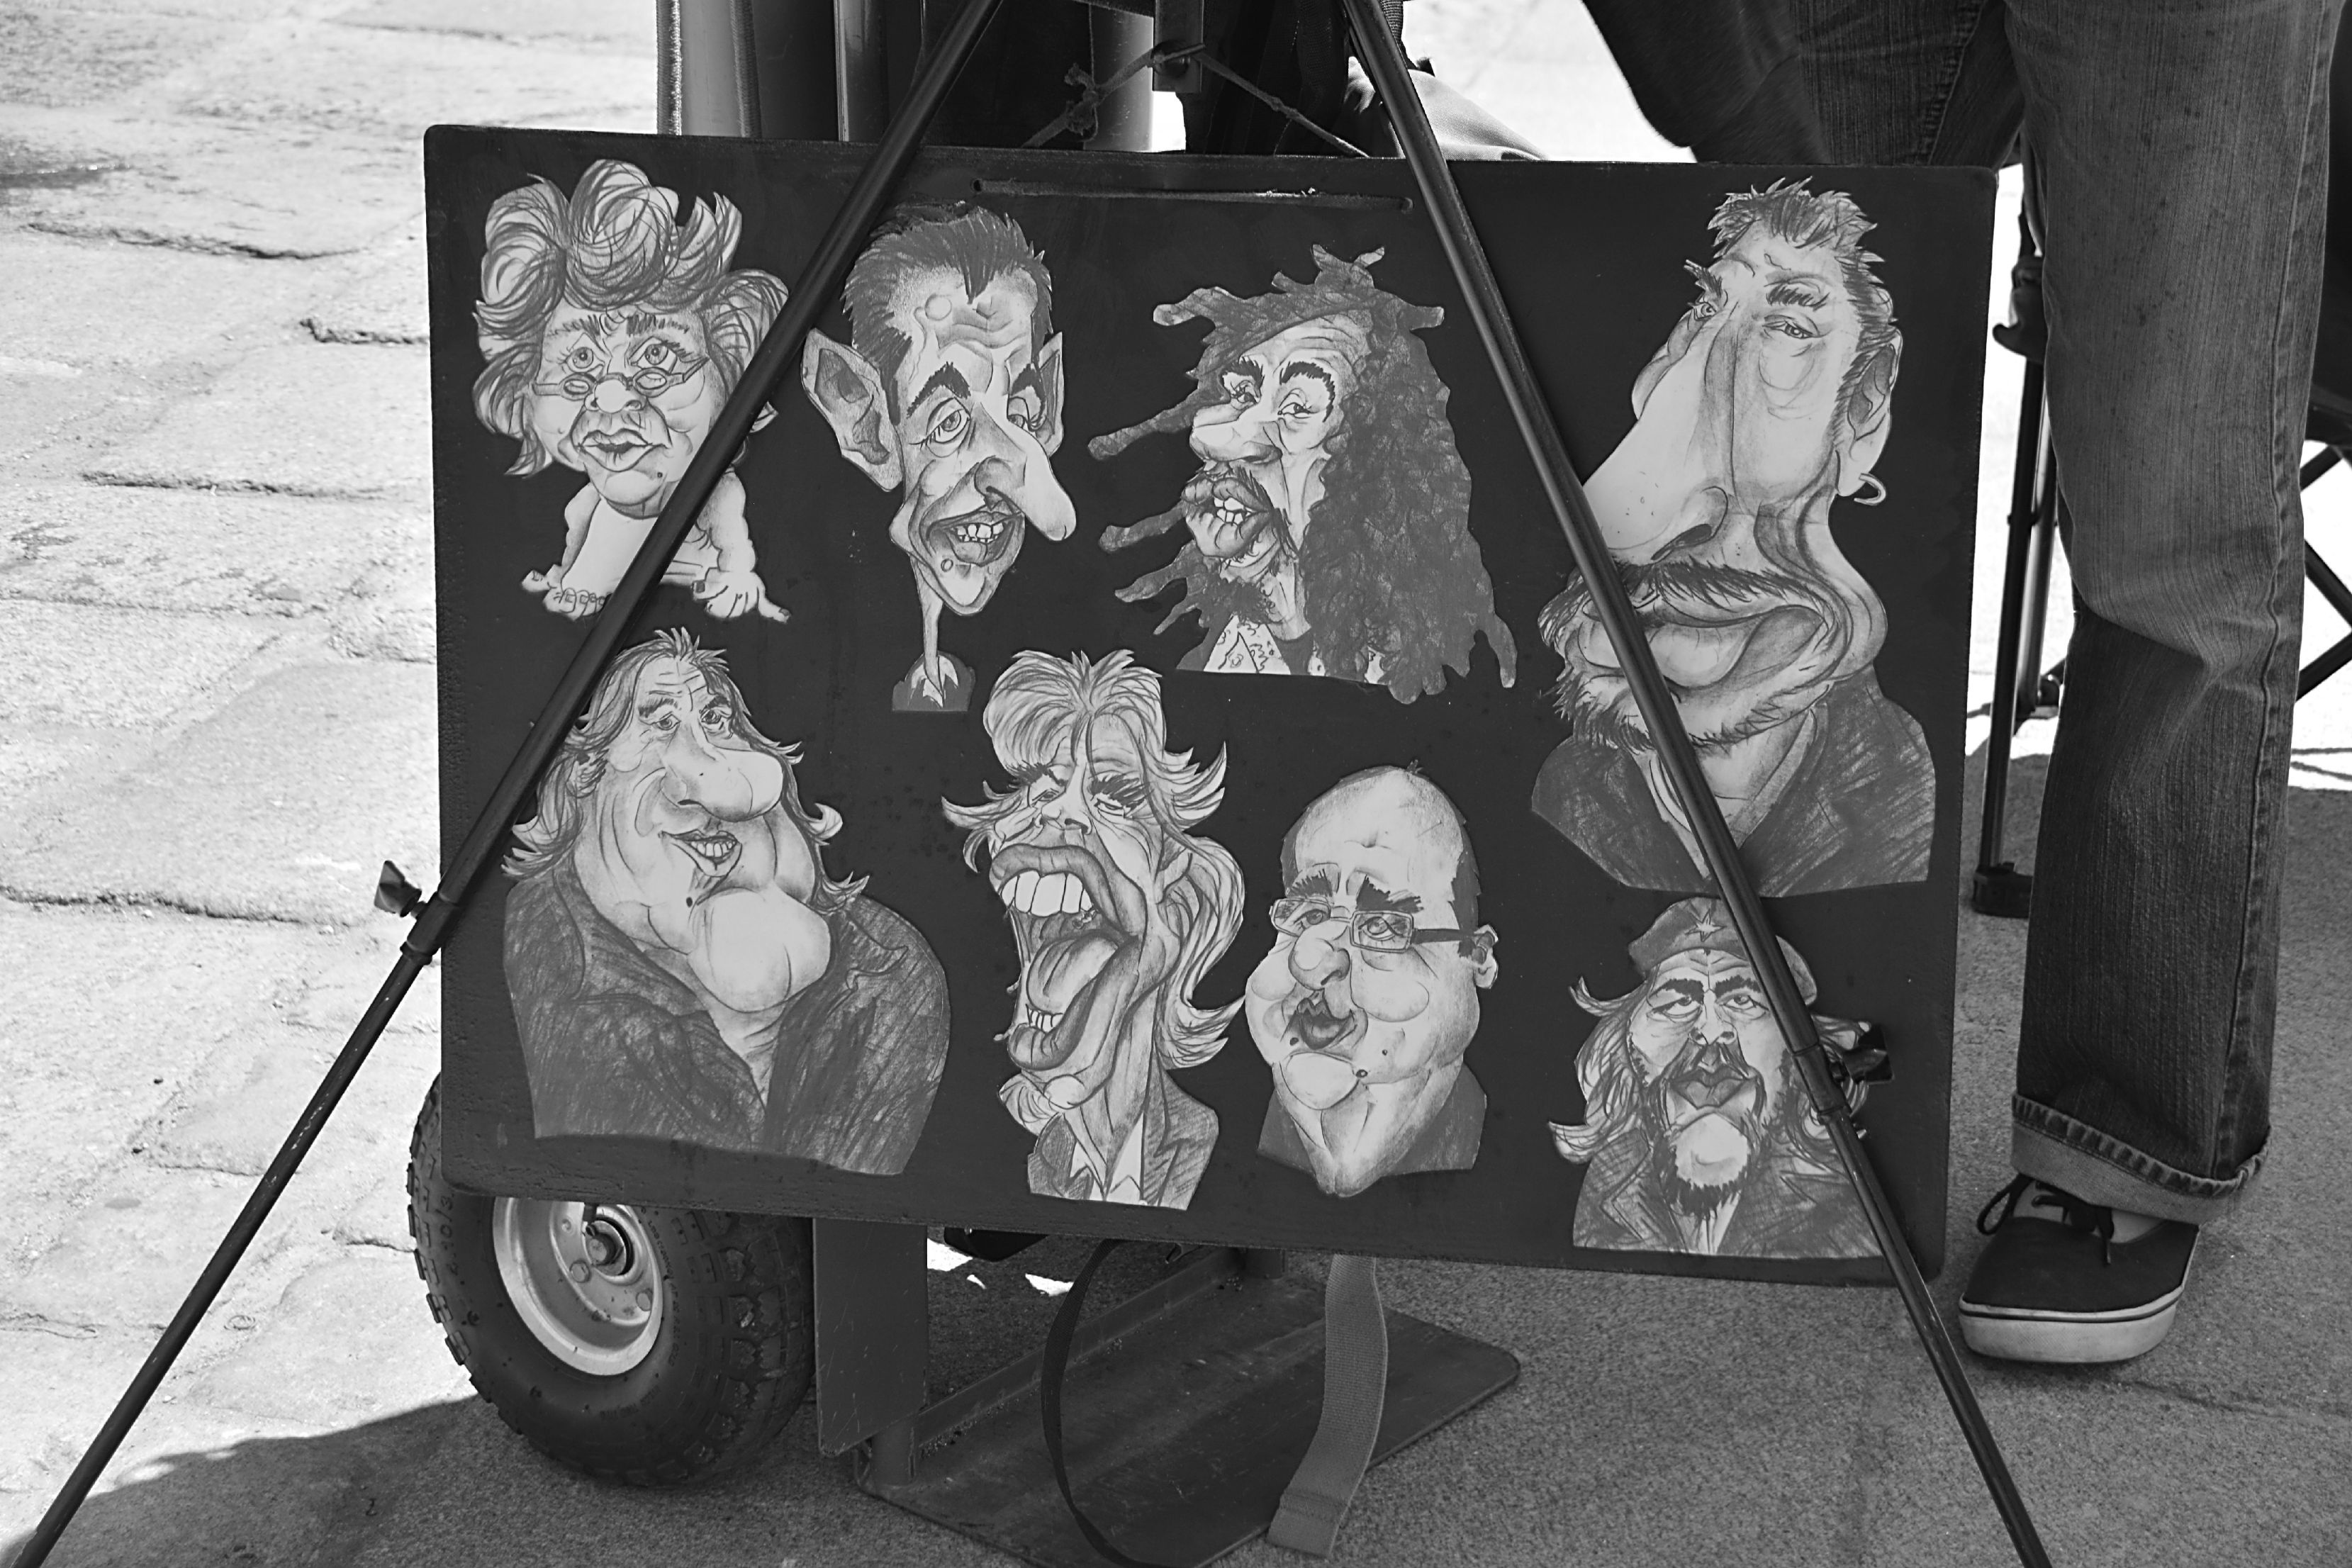
black and white, people, white, street, city, urban, vehicle, artistic, black, monochrome, art, photograph, snapshot, artists, drawings, street artists, cartoons, monochrome photography